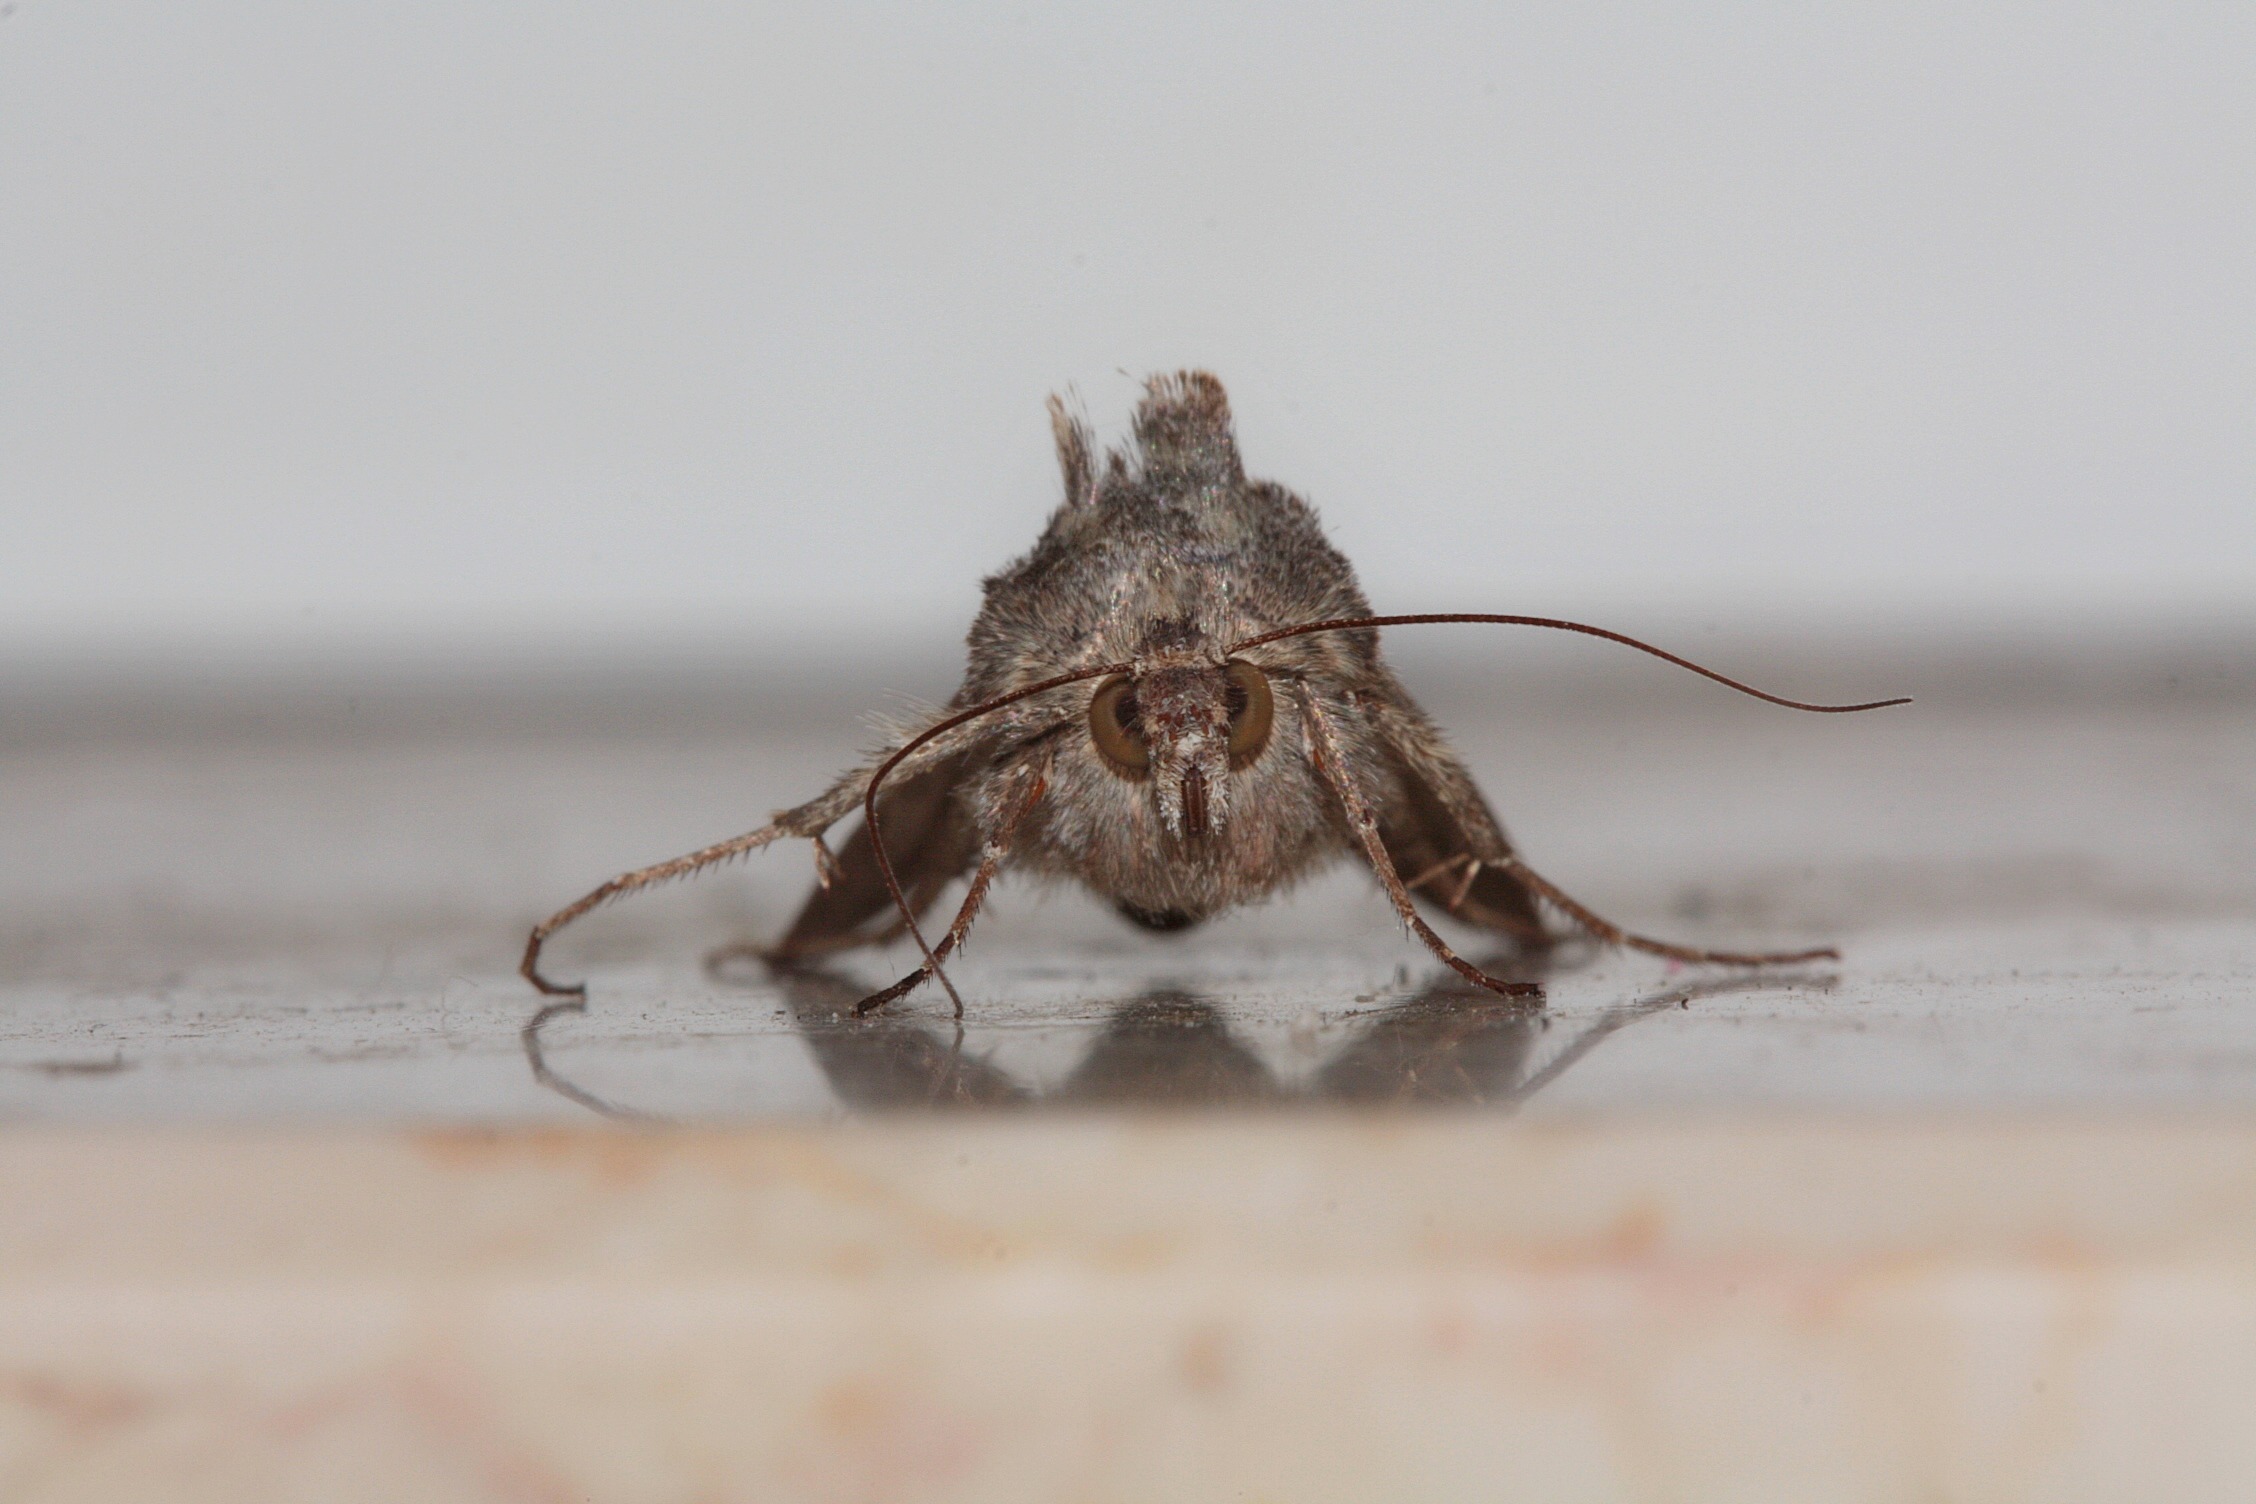
wing, wood, insect, macro, moth, fauna, invertebrate, close up, eyes, furry, hairy, macro photography, arthropod, probe, wolf spider, motte, moths and butterflies